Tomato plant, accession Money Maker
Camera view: vertical (180 deg); turntable rotation: 210 degrees
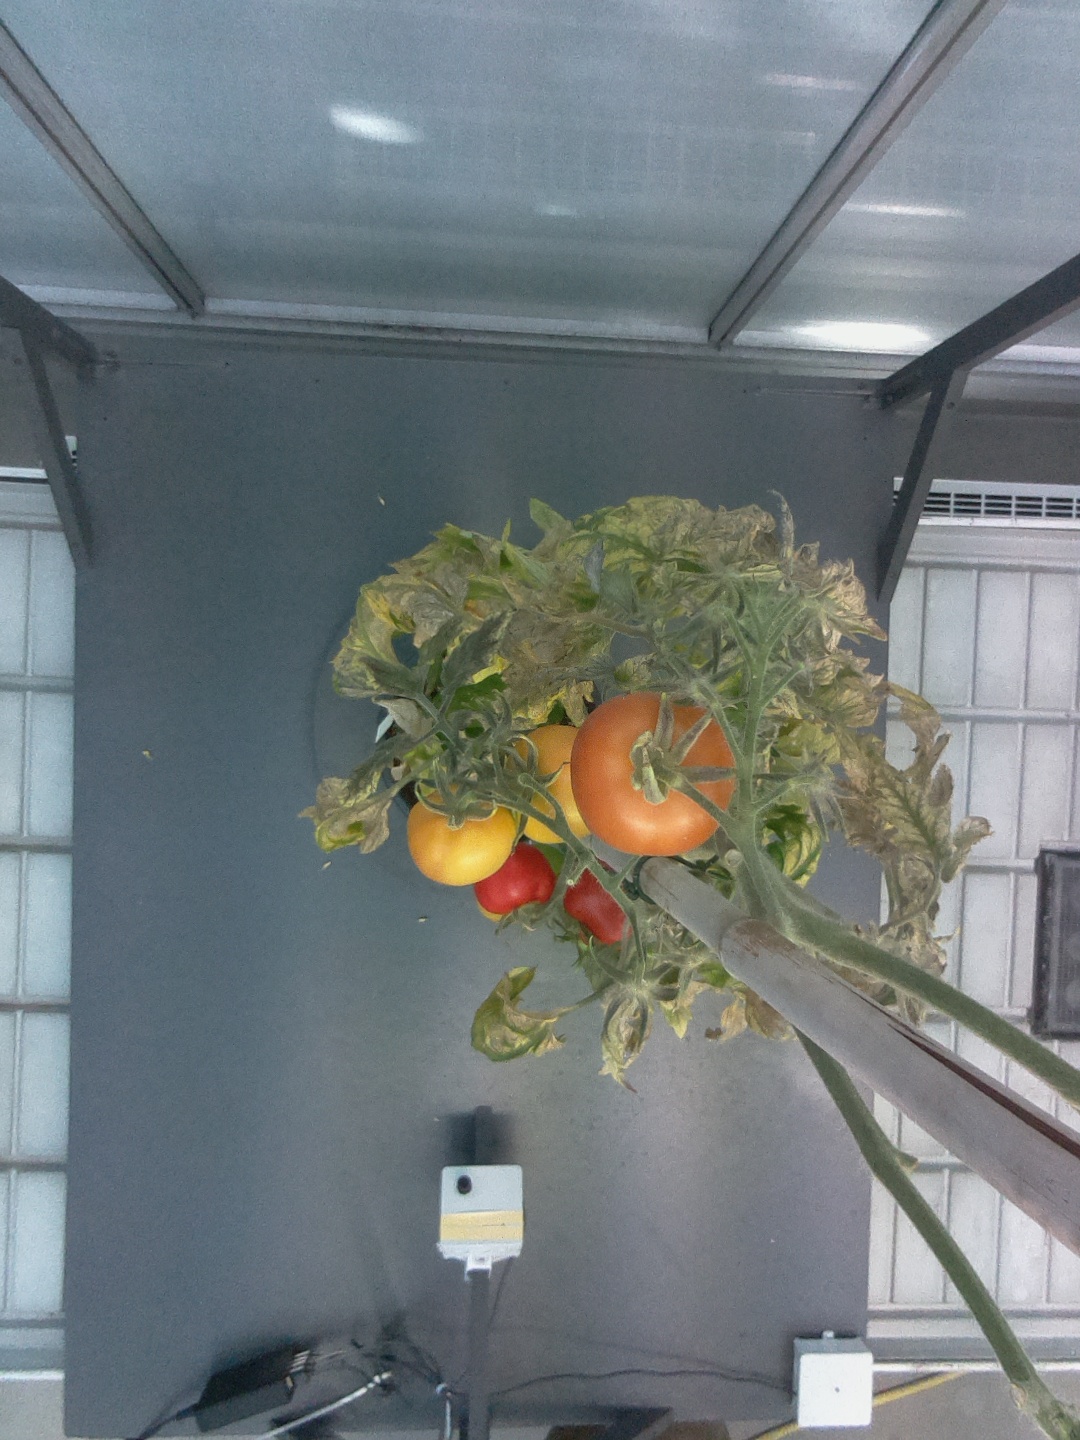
BBCH growth stage 84: 40%-50% of fruits show typical fully ripe color